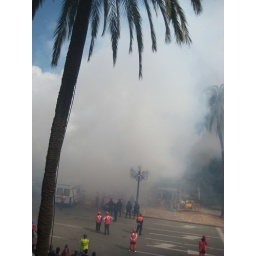
Mascleta in the Plaza del Ayuntamiento photo taken from the Mayoress office window